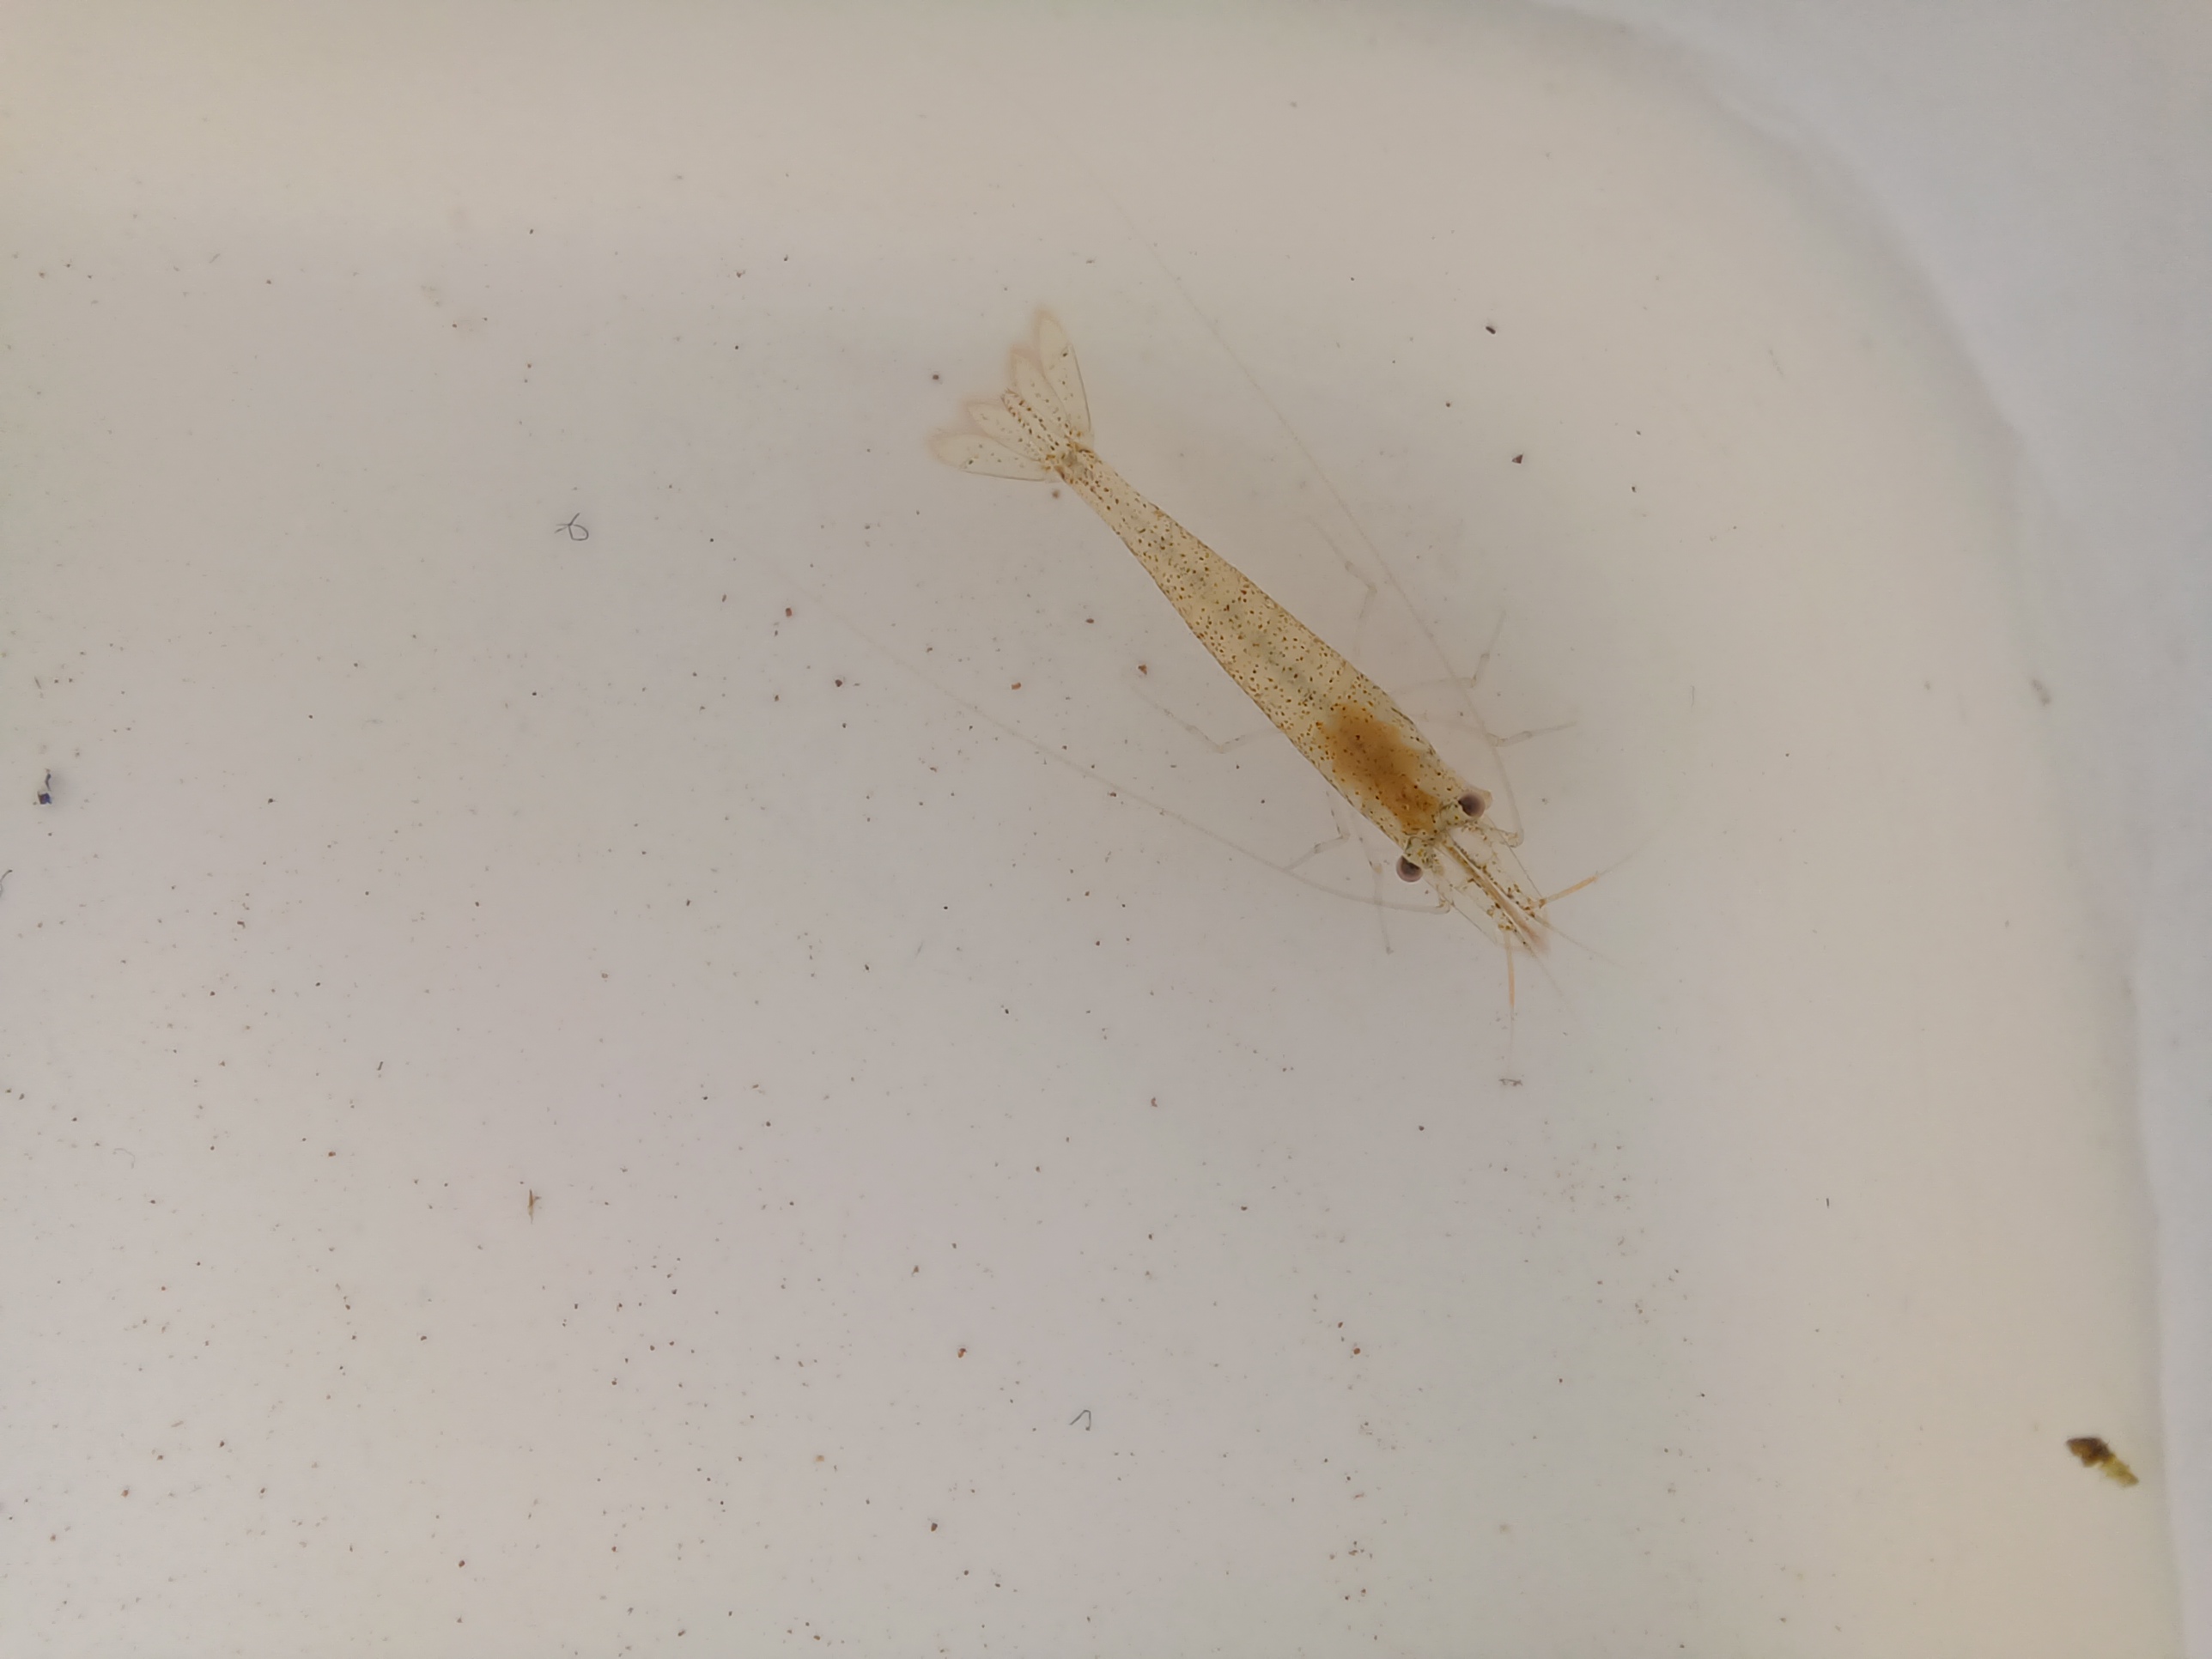
Macroinvertebrate group: crabs_and_shrimps